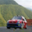
Label: automobile